Alexandre Raineau

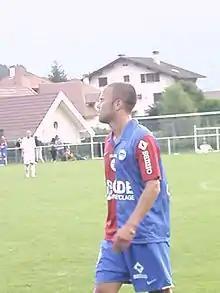
Raineau with Caen in 2008

Alexandre Raineau (born 21 June 1986) is a French professional footballer who plays as a midfielder.